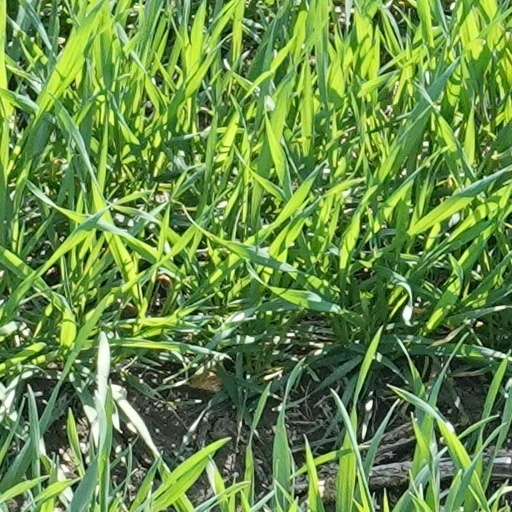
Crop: wheat